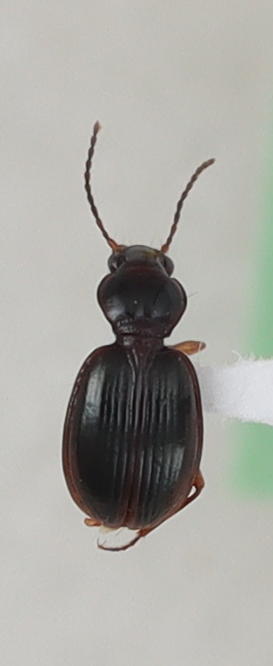
Scientific name: Mecyclothorax konanus
Plot: 17
Trap: E
Collected: 20200818